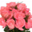
Label: rose